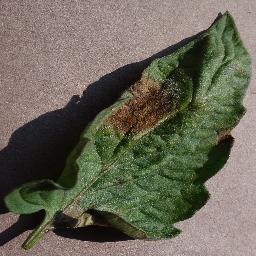
Label: Tomato___Late_blight